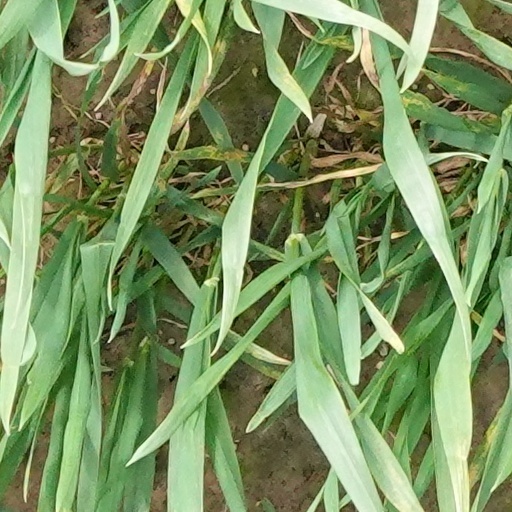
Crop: wheat